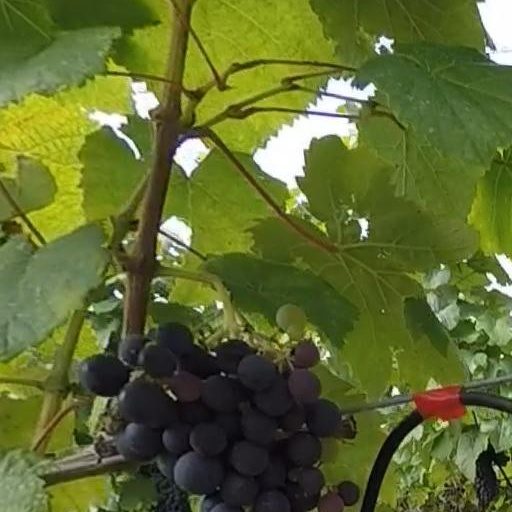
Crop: grape